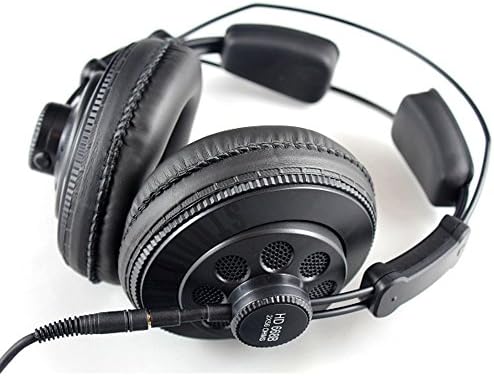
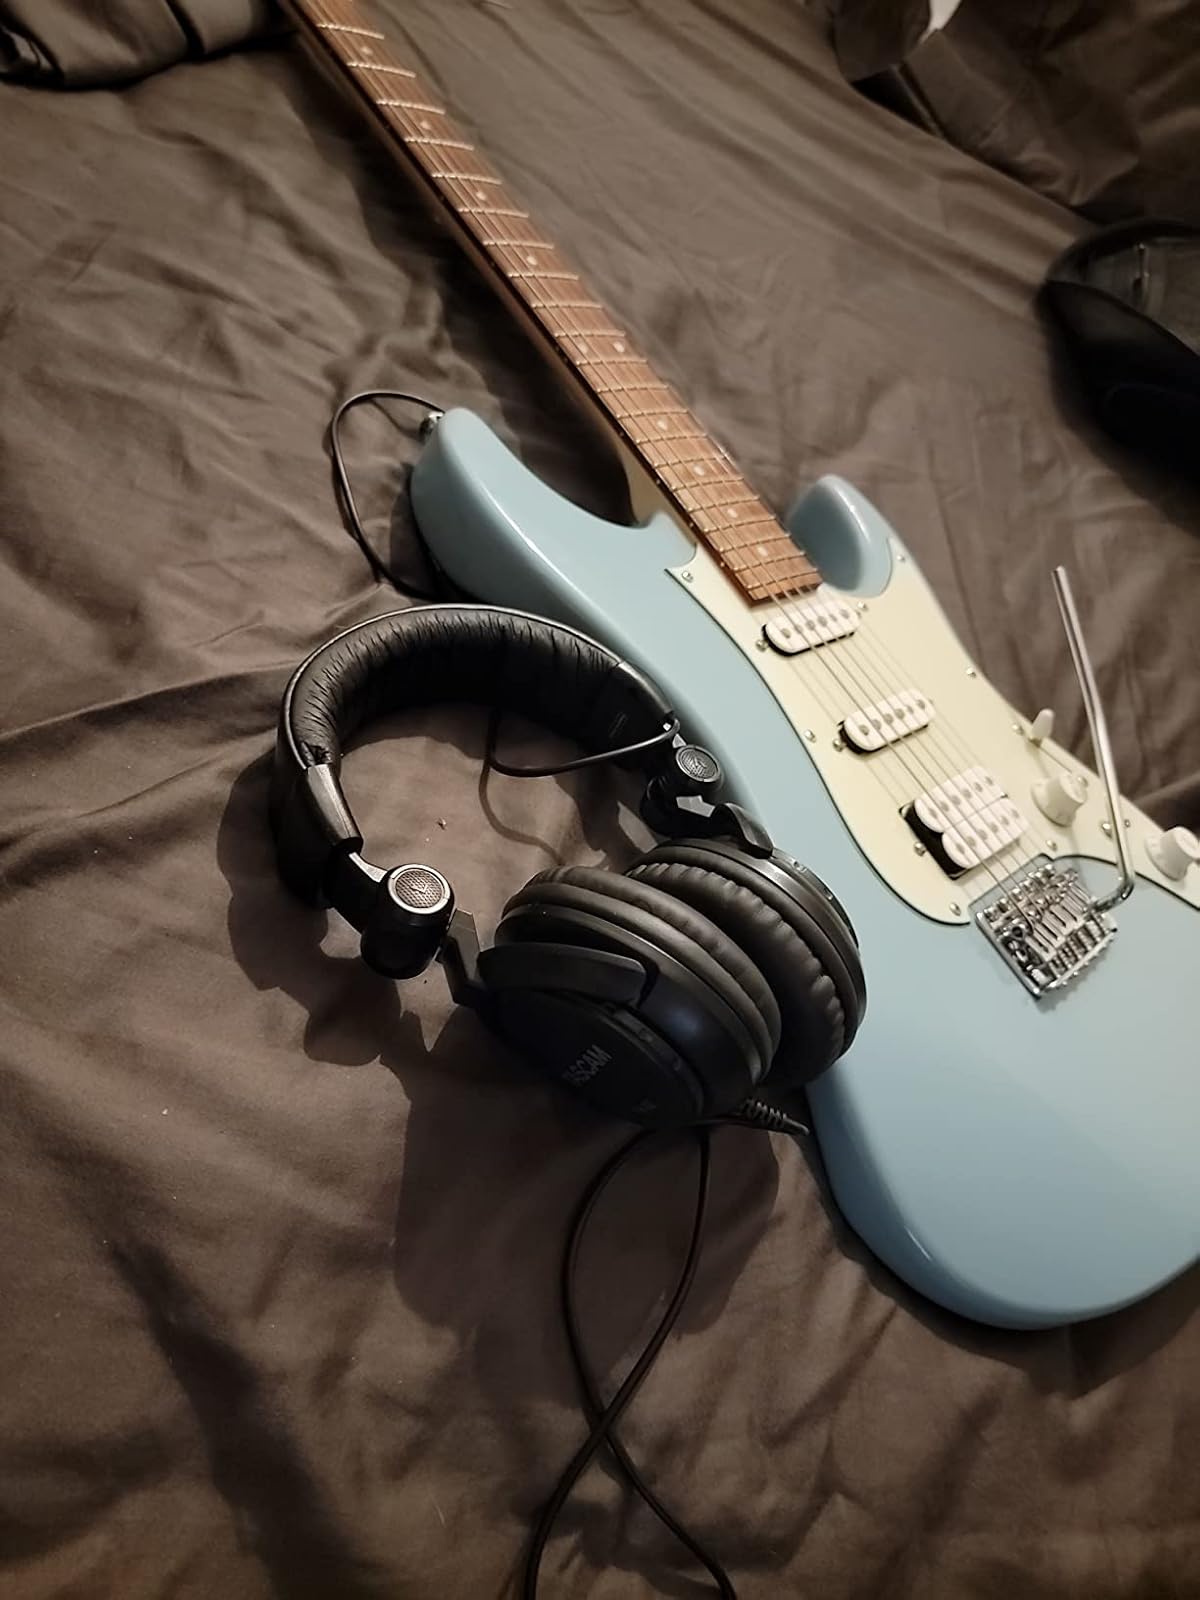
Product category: headphones
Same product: no